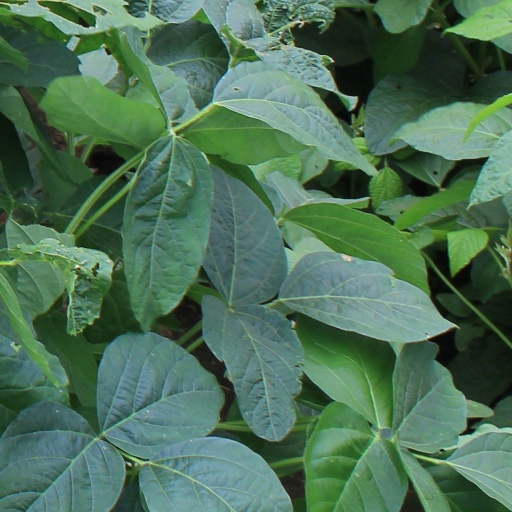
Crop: soybean